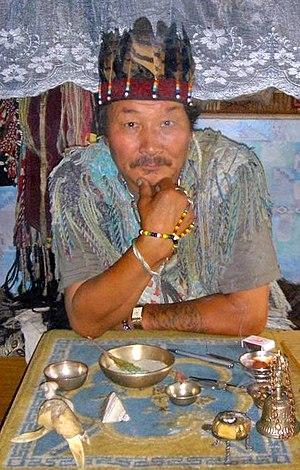
Le chamanisme se présente comme une pratique centrée sur la médiation entre les êtres humains et les esprits. C'est le chaman qui incarne cette fonction, dans le cadre d'une interdépendance étroite avec la communauté qui le reconnaît comme tel et pour laquelle il intercède auprès des esprits.